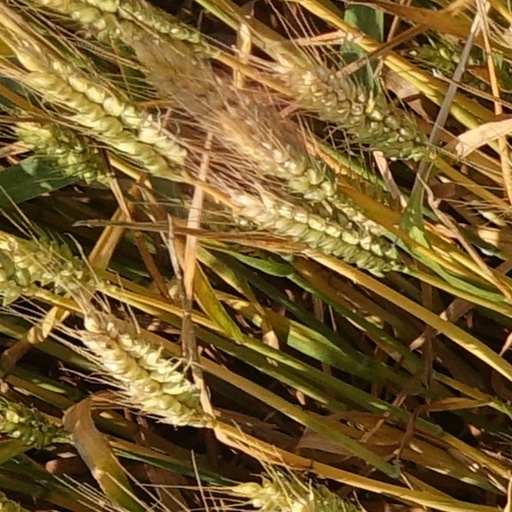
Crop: wheat